Herodium

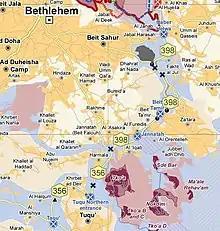
The area in a United Nations OCHA map of the West Bank; the Herodium national park is the diagonal hashed area shown west of Za'atara, east of the Jannatah checkpoint, and north of the Sdeh Bar Farm settlement. The Palestinian village of Al Orentellah is within the confines of the national park.

In February 2013 an exhibit dedicated to Herod at the Israel Museum featured finds from among some 30 tons of material transferred from the Herodium site back into Israel. The Palestinian National Authority protested, and Rula Maayah, the Palestinian tourism and antiquities minister said that according to international law Israelis have no right to excavate Herodium, which is in the occupied West Bank, or to take any antiquities from it. Palestinian officials compared the exhibition to the historical plunder of archaeological treasures by former colonial powers. Some Israeli commentators have argued that, such excavations of, and removal of material from, sites in the Palestinian territories go beyond what is permitted to an occupying power such as Israel. One Israeli archaeologist, Yonathan Mizrachi, in an article co-written with Yigal Bronner, stated that, 'Since Herodion and Herod's palaces in Jericho are located in the territories that Israel occupied in 1967, they are—according to international law, the codes of ethics for the preservation of antiquities, and even the Oslo Accords—supposedly under Palestinian control and responsibility.' The Israel Museum's director, James S. Snyder initially stated that the items from Herodium would be returned to the West Bank after the exhibition, "in better condition than before", but later clarified that this did not mean the artifacts would be returned to the Palestinians after the exhibition. The site is in Area C of the West Bank, under full Israeli control. The Israel Museum cited the Oslo Accords as giving Israel a right to perform archaeology in the territories and said they will return it to the West Bank when the exhibition has ended. In analyzing the controversy, Morag Kersel states that the site is regulated by Israeli military orders, the Jordanian Temporary Law no. 51, 1966, and the Oslo Accords. According to the provisions of the Oslo II Accord, archaeological issues of common interest would be handled by a joint Israeli–Palestinian committee. Few if any of these agreements have been implemented, and Palestinians have not been consulted or asked to collaborate in the work at the site.